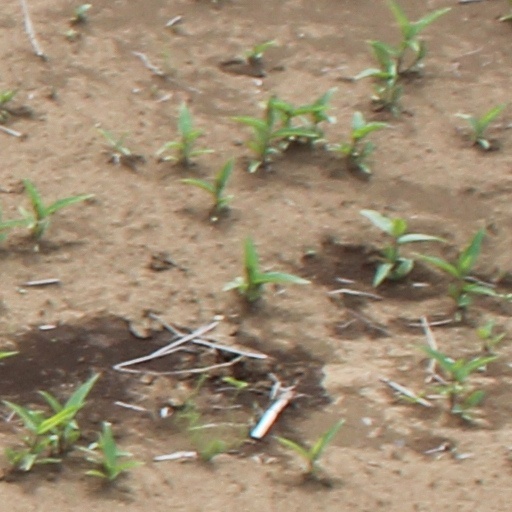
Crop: wheat